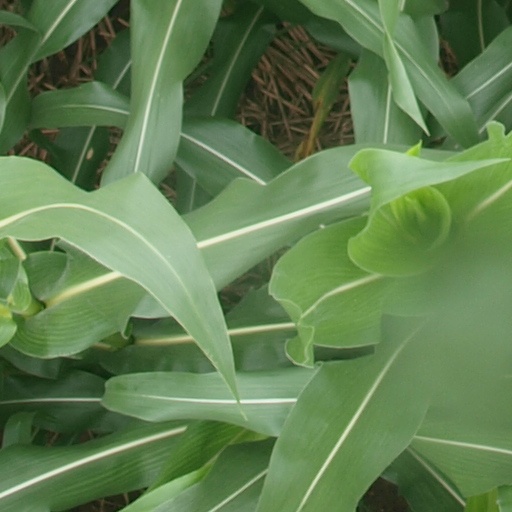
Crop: maize; corn